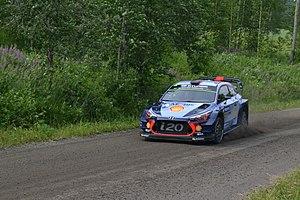
Thierry Neuville, né le 16 juin 1988 à Saint-Vith, est un pilote de rallye belge germanophone. Il pilote en WRC depuis 2012 et est engagé depuis 2014 avec l'équipe Hyundai World Rally Team sur une Hyundai i20 WRC. Son copilote est son compatriote Nicolas Gilsoul. Il a été vice-champion du monde WRC à de multiples reprises : en 2013, 2016, 2017, 2018 et 2019.